Gennady Padalka

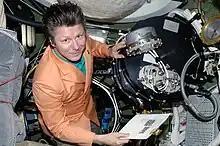
Expedition 20 commander Gennady Padalka inside the "Pirs" Docking Compartment of the Space Station with the PK-3 Plus laboratory.

Padalka returned to the ISS in 2009 to serve as commander of Expeditions 19 and 20. He commanded the Soyuz TMA-14 spacecraft which was launched from Baikonur on 26 March 2009 and docked with the ISS two days later. Padalka also commanded the first six-person space station crew (Expedition 20), returning to Earth on 11 October 2009.